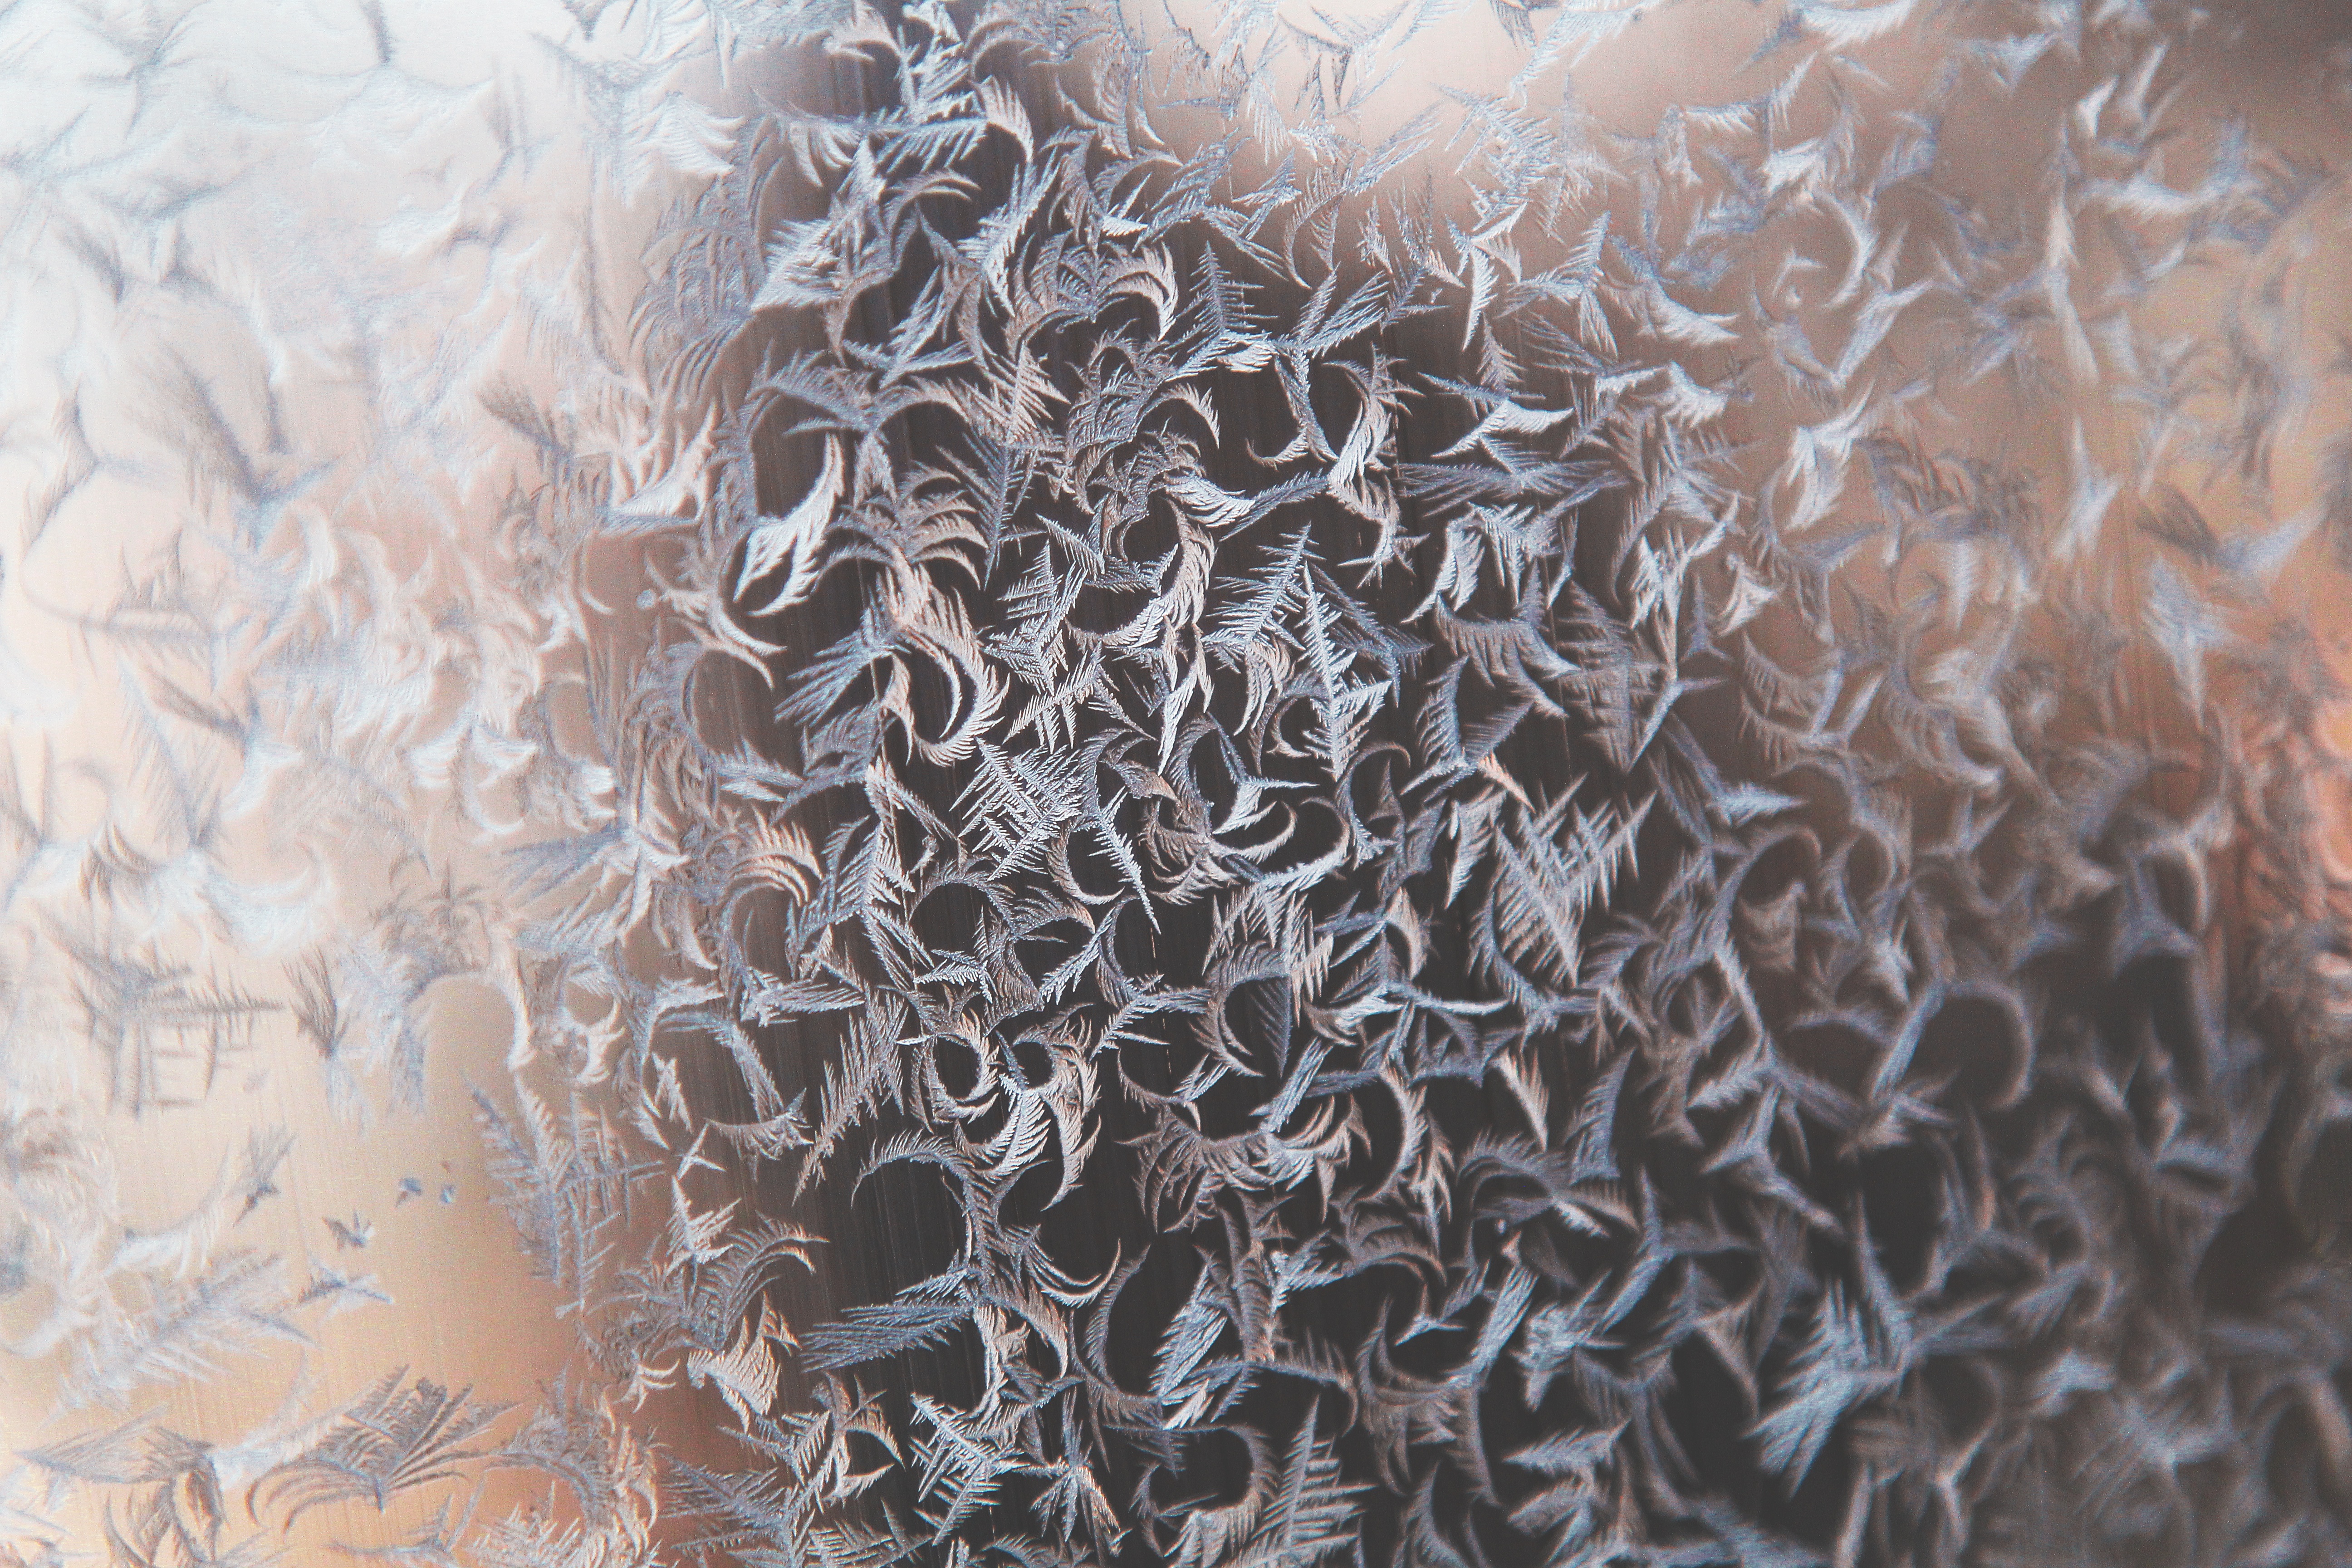
branch, winter, texture, leaf, flower, frost, art, macro photography